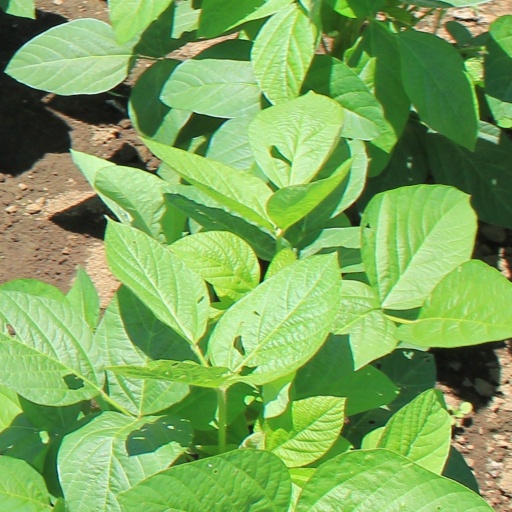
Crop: soybean